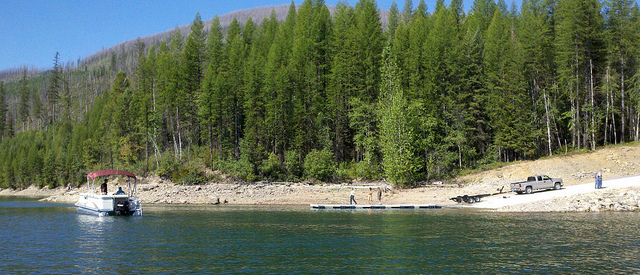
A boat in a view passing by people on land with a pick up truck.

A boat sailing on a beautiful lake during the day.

A boat floats down the water beside a line of trees.

A boat cruises in a lake with mountains in the background.

A boat with two people approaching a boat ramp